Sonatane Tuʻa Taumoepeau-Tupou

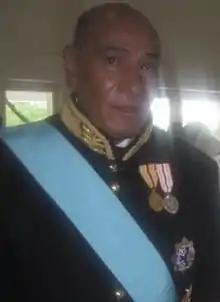
Taumoepeau-Tupou in 2000.

Sonatane Tu'akinamolahi Taumopeau Tupou, Lord Taumoepeau-Tupou of Toula and Kotu (born 14 March 1943, in Nukuʻalofa, died 13 August 2013) was a diplomat from the Kingdom of Tonga. Lord Taumoepeau-Tupou had been the foreign minister of Tonga since 24 August 2004, though his appointment was not announced until 2 September 2004. He had also been Minister of Defense since April 2005 till his death.